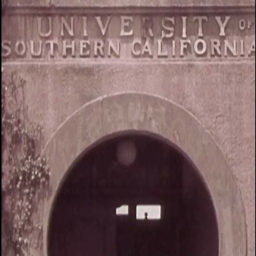
exterior shots of a building on the campus in the 1930s .